Joan Crawford

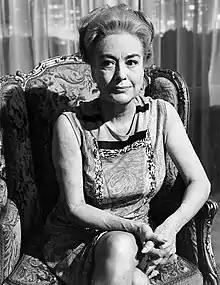
"Night Gallery" episode (1969)

Crawford starred as Blanche Hudson, an elderly, disabled former A-list movie star who lives in fear of her psychotic sister Jane, in the highly successful psychological thriller "What Ever Happened to Baby Jane?" (1962). Despite the actresses' earlier tensions, Crawford reportedly suggested Bette Davis for the role of Jane. The two stars maintained publicly that there was no feud between them.